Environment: real
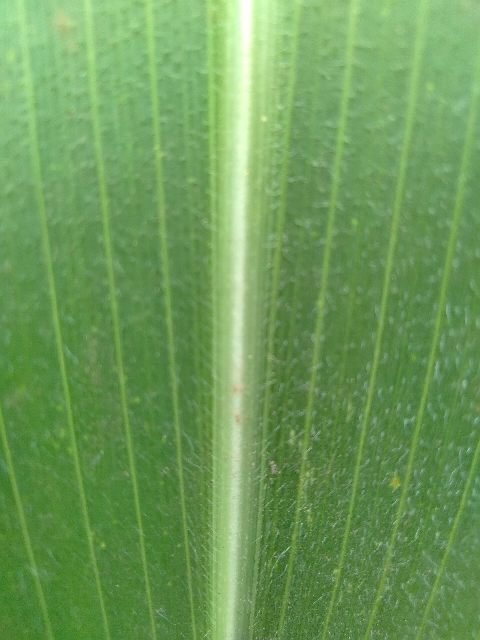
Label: healthy